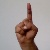
The image shows a hand gesture representing the letter 'D' in Indian Sign Language.